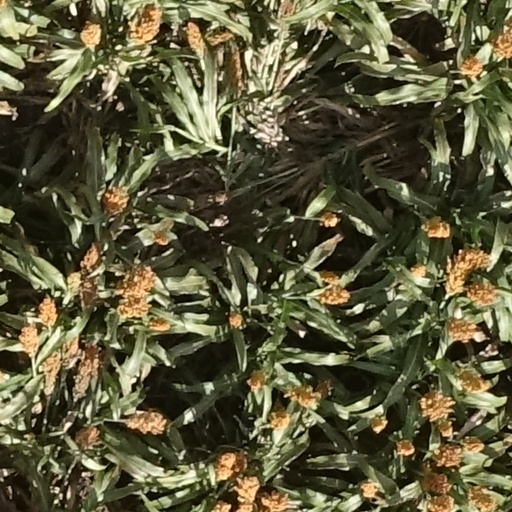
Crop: sorghum